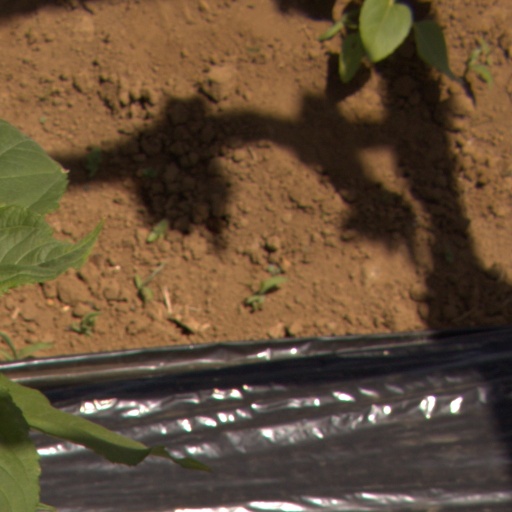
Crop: Jerusalem artichoke